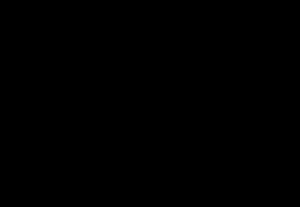
Le tennesse, souvent désigné par son nom anglais tennessine, est l'élément chimique de numéro atomique 117. Il a pour symbole Ts. Il correspond à l'ununseptium de la dénomination systématique de l'IUPAC, et est encore appelé élément 117 dans la littérature. Il a été synthétisé pour la première fois en janvier 2010 par les réactions ²⁴⁹Bk(⁴⁸Ca,3n)²⁹⁴Ts et ²⁴⁹Bk(⁴⁸Ca,4n)²⁹³Ts à l'Institut unifié de recherches nucléaires à Doubna, en Russie. L'IUPAC a confirmé son identification en décembre 2015 et lui a donné en novembre 2016 son nom anglais définitif en référence au Tennessee, État américain où se trouve le laboratoire national d'Oak Ridge d'où provient la cible de berkélium ayant permis la synthèse de l'élément 117.